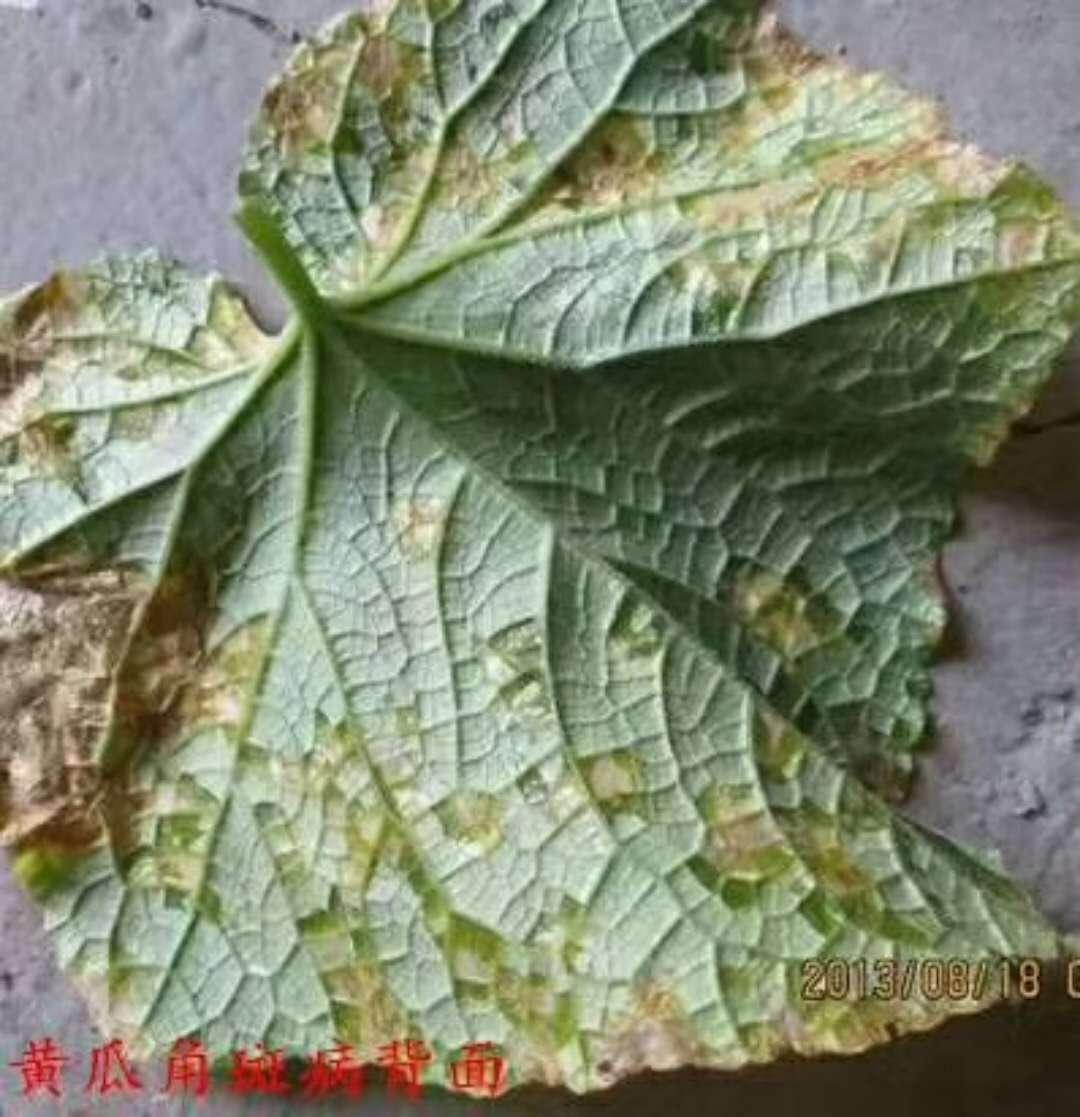
Plant: Cucumber
Disease: cucumber angular leaf spot